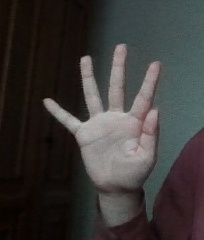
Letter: sheen